Zeals

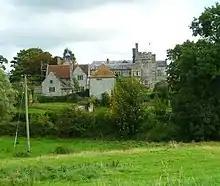
Zeals House, west side

Zeals House at Lower Zeals (east of Zeals village) is a Grade I listed former manor house with a 14th-century range. It was owned by the Chafyn family, later the Chafyn-Groves, from the 15th century until the mid 20th. Additions were made in the 17th century and the 1860s, resulting in a large L-shaped country house having a tower with battlemented parapet, one-and-a-half storeys above the rest. In 2001, the ten-bedroom house was sold for £2.4million.